Moldavian–Polish War (1530–1538)

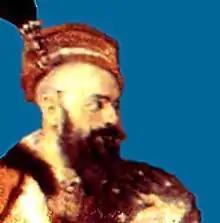
Mikołaj Sieniawski

The position of Tarnowski's troops was not very good. They were separated from the enemy by a forest, and it was necessary to push through the swampy Cherniava River to be able to enter one of the roads. The enemy could have attacked the stretched Crown troops from the forest at any time and pushed them into Cherniava. Tarnowski chose the safer western road, which bypassed Gwoździec from the north and provided an opportunity to spring back and develop the formation on the flatland in the event of an enemy attack. The Moldavians, wanting to push the Polish banners into the woods, would be forced to attack uphill, surrounding the Polish array from the west. Tarnowski decided to tie up the enemy with fighting with his advance guard until the rest of the army came out into the open space and developed the formation. The flags of Janusz Swiecicki and Aleksander Sieniawski and Jan Herburt were assigned to this task. A total of 386 horsemen.